Chester Carlson

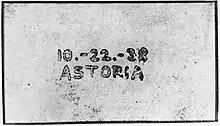
The world's first xerographic image

On October 22, 1938, they had their historic breakthrough. Kornei wrote the words "10.-22.-38 ASTORIA." in India ink on a glass microscope slide. He prepared a zinc plate with a sulfur coating, darkened the room, rubbed the sulfur surface with a cotton handkerchief to apply an electrostatic charge, then laid the slide on the plate, exposing it to a bright, incandescent light. They removed the slide, sprinkled lycopodium powder to the sulfur surface, softly blew the excess away, and transferred the image to a sheet of wax paper. They heated the paper, softening the wax so the lycopodium would adhere to it, and had the world's first xerographic copy. After repeating the experiment to be sure it worked, Carlson celebrated by taking Kornei out for a modest lunch.